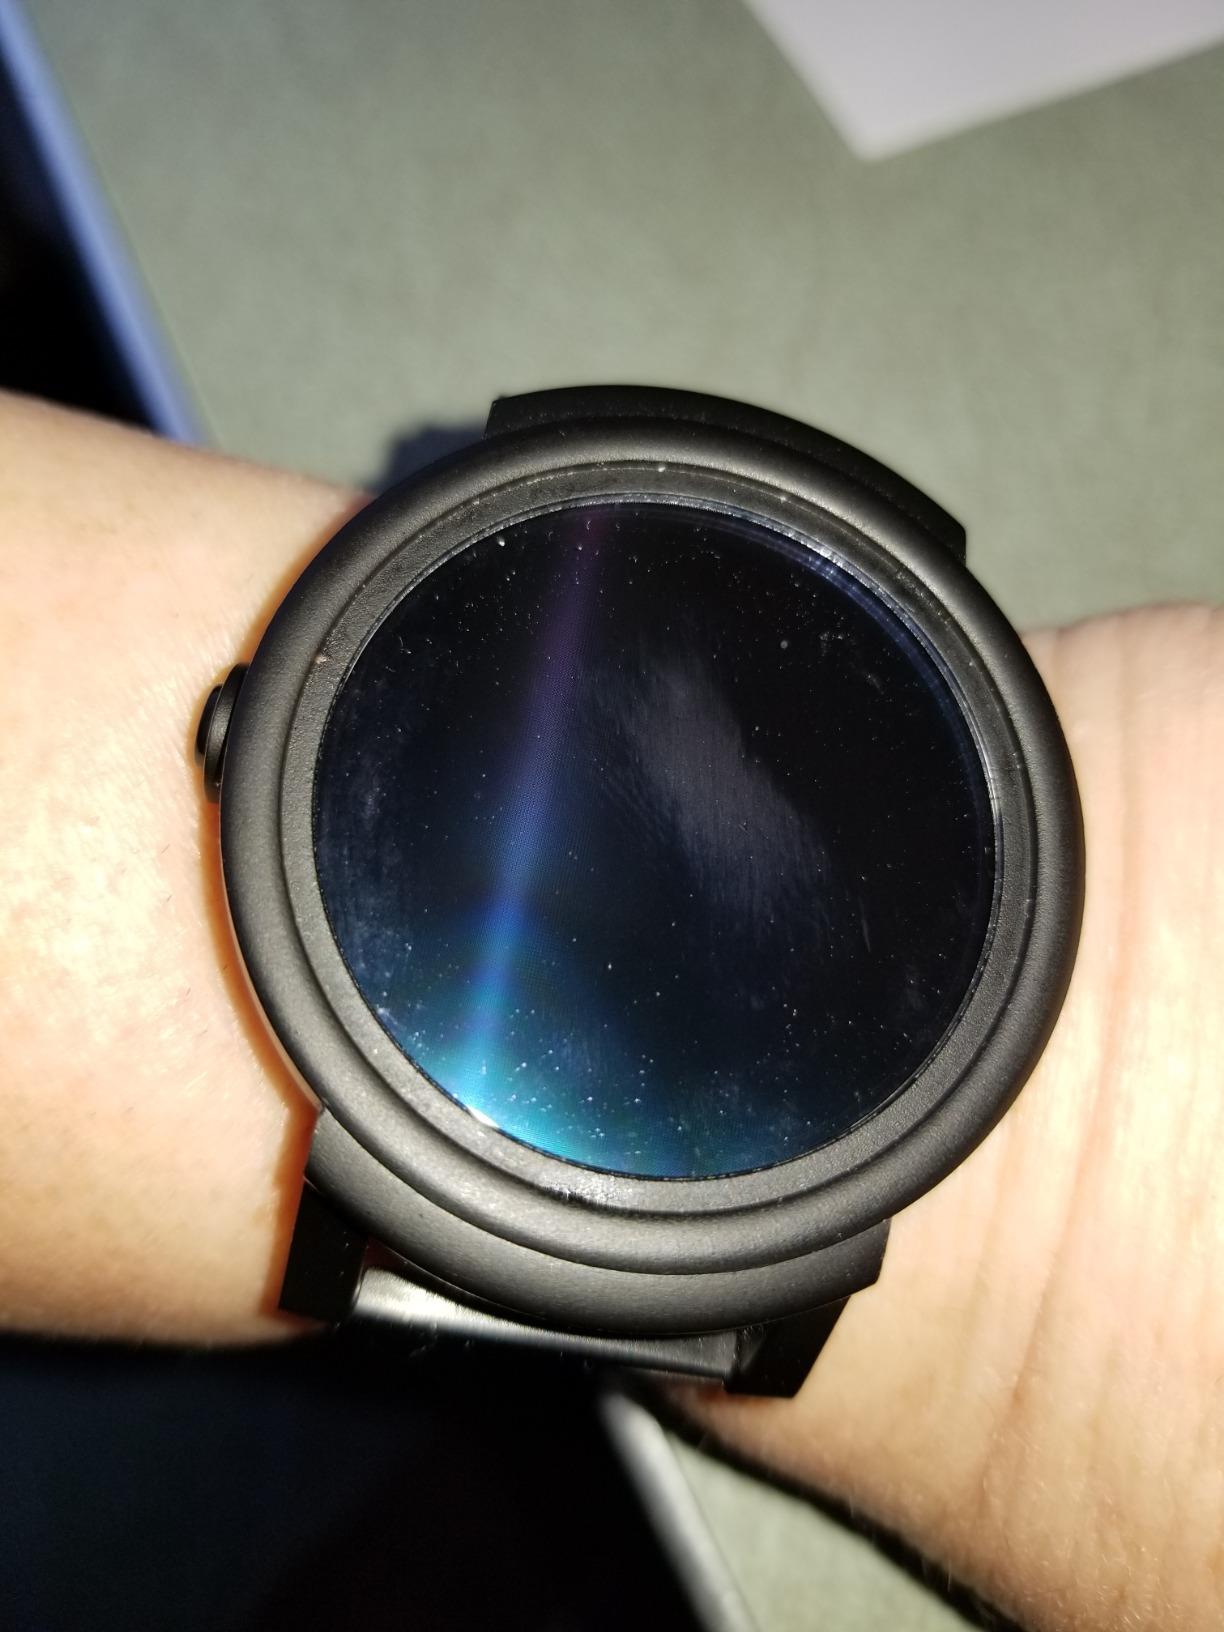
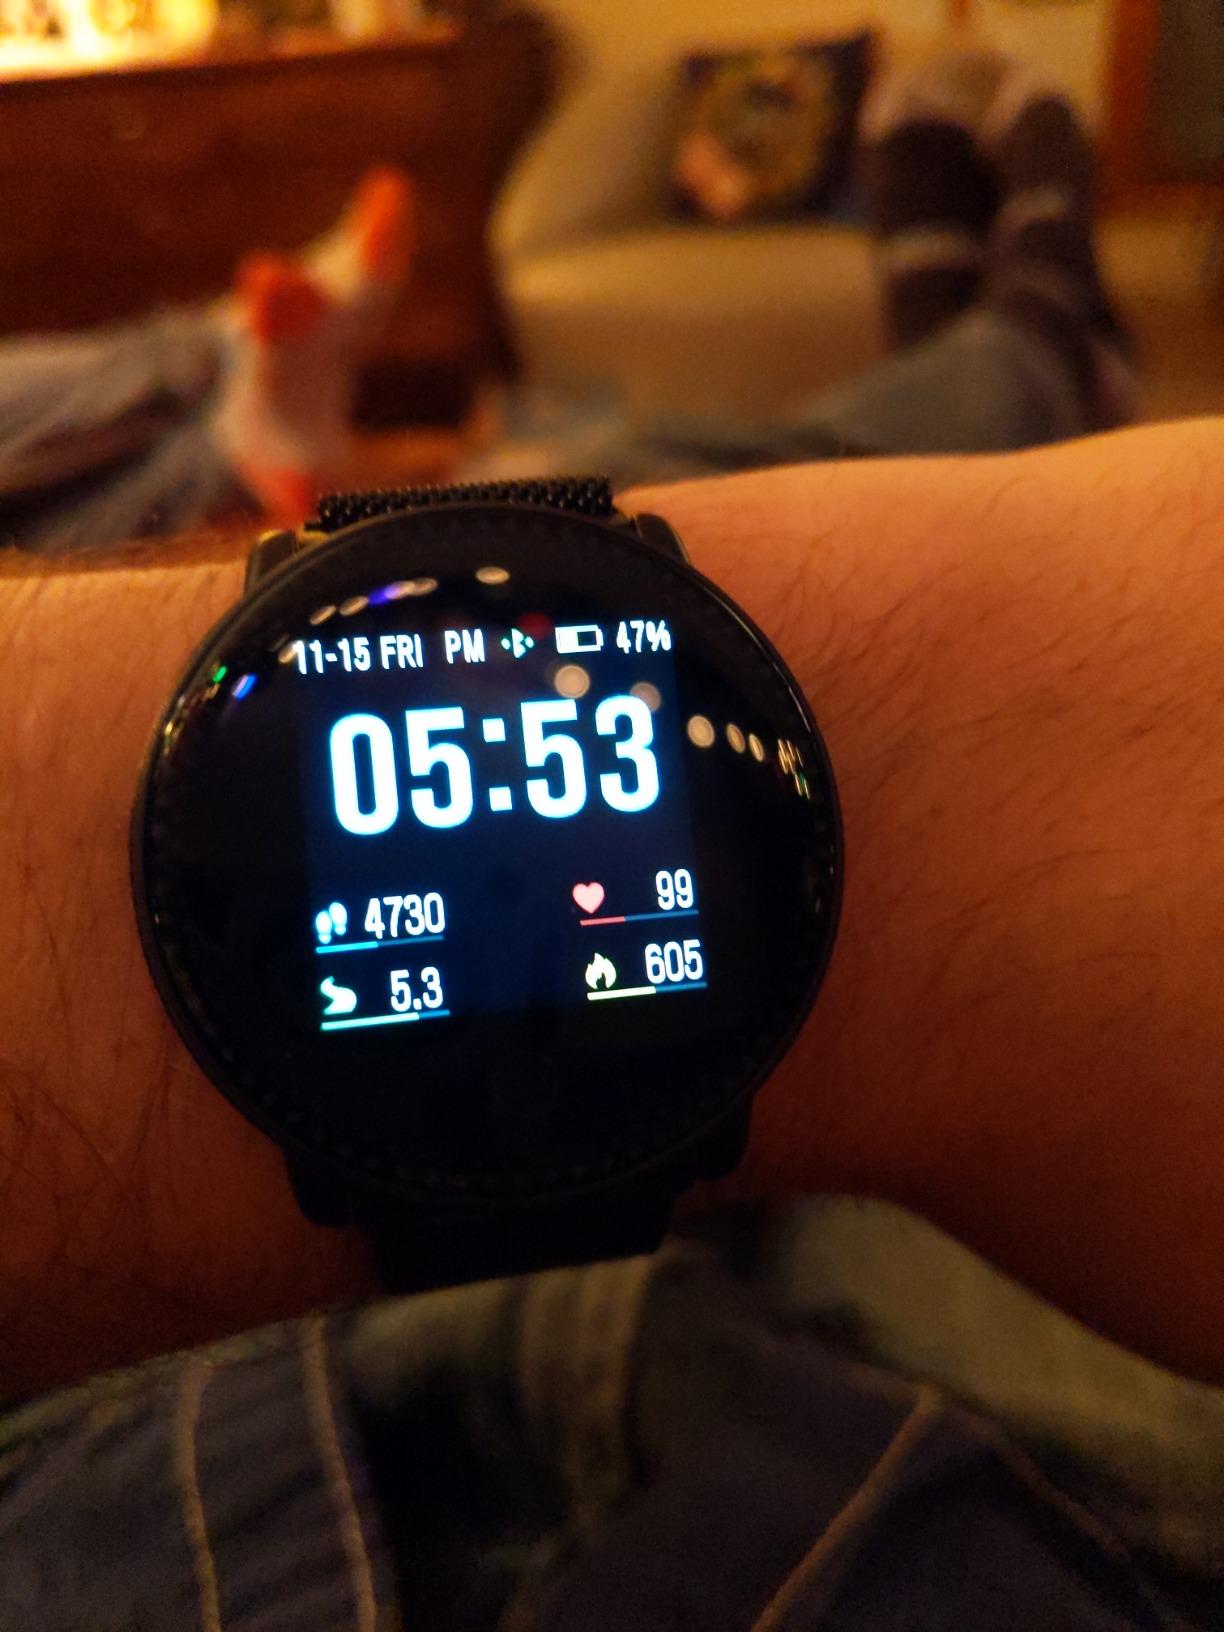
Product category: smartwatch
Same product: no